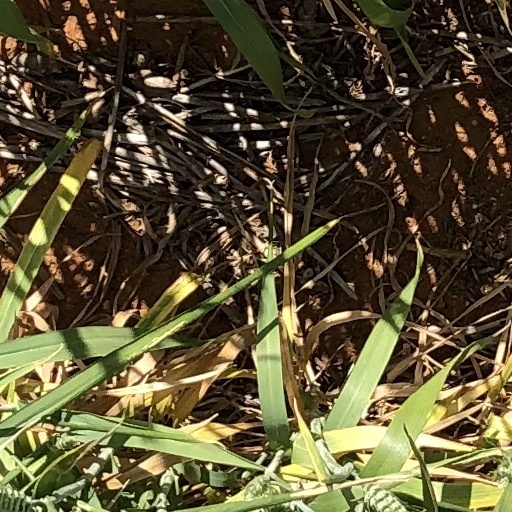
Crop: wheat